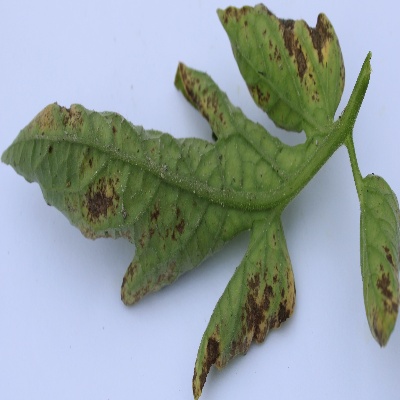
Crop: Tomato
Condition: septoria leaf spot